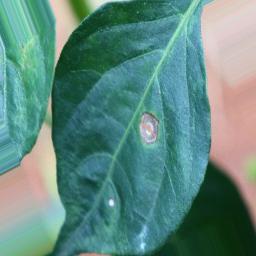
Label: cercospora